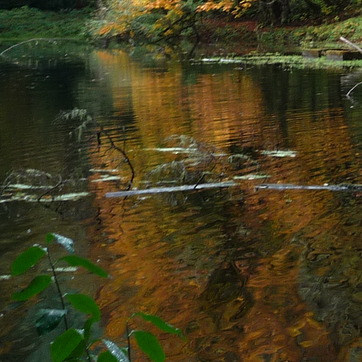
Material: water